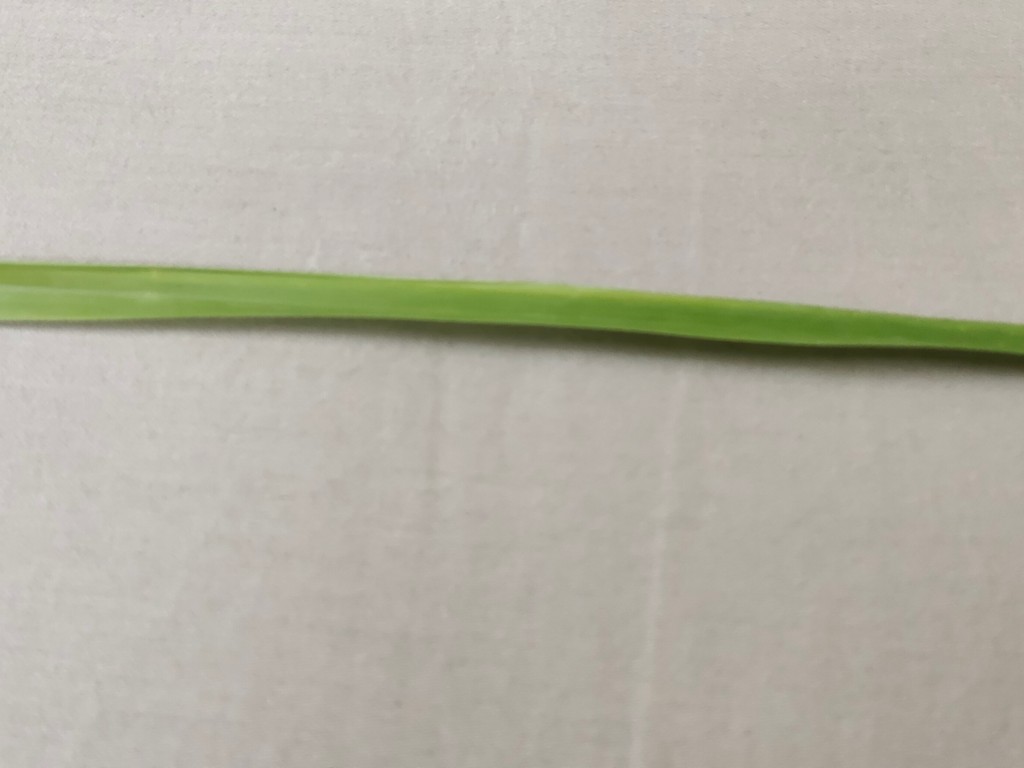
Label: Healthy